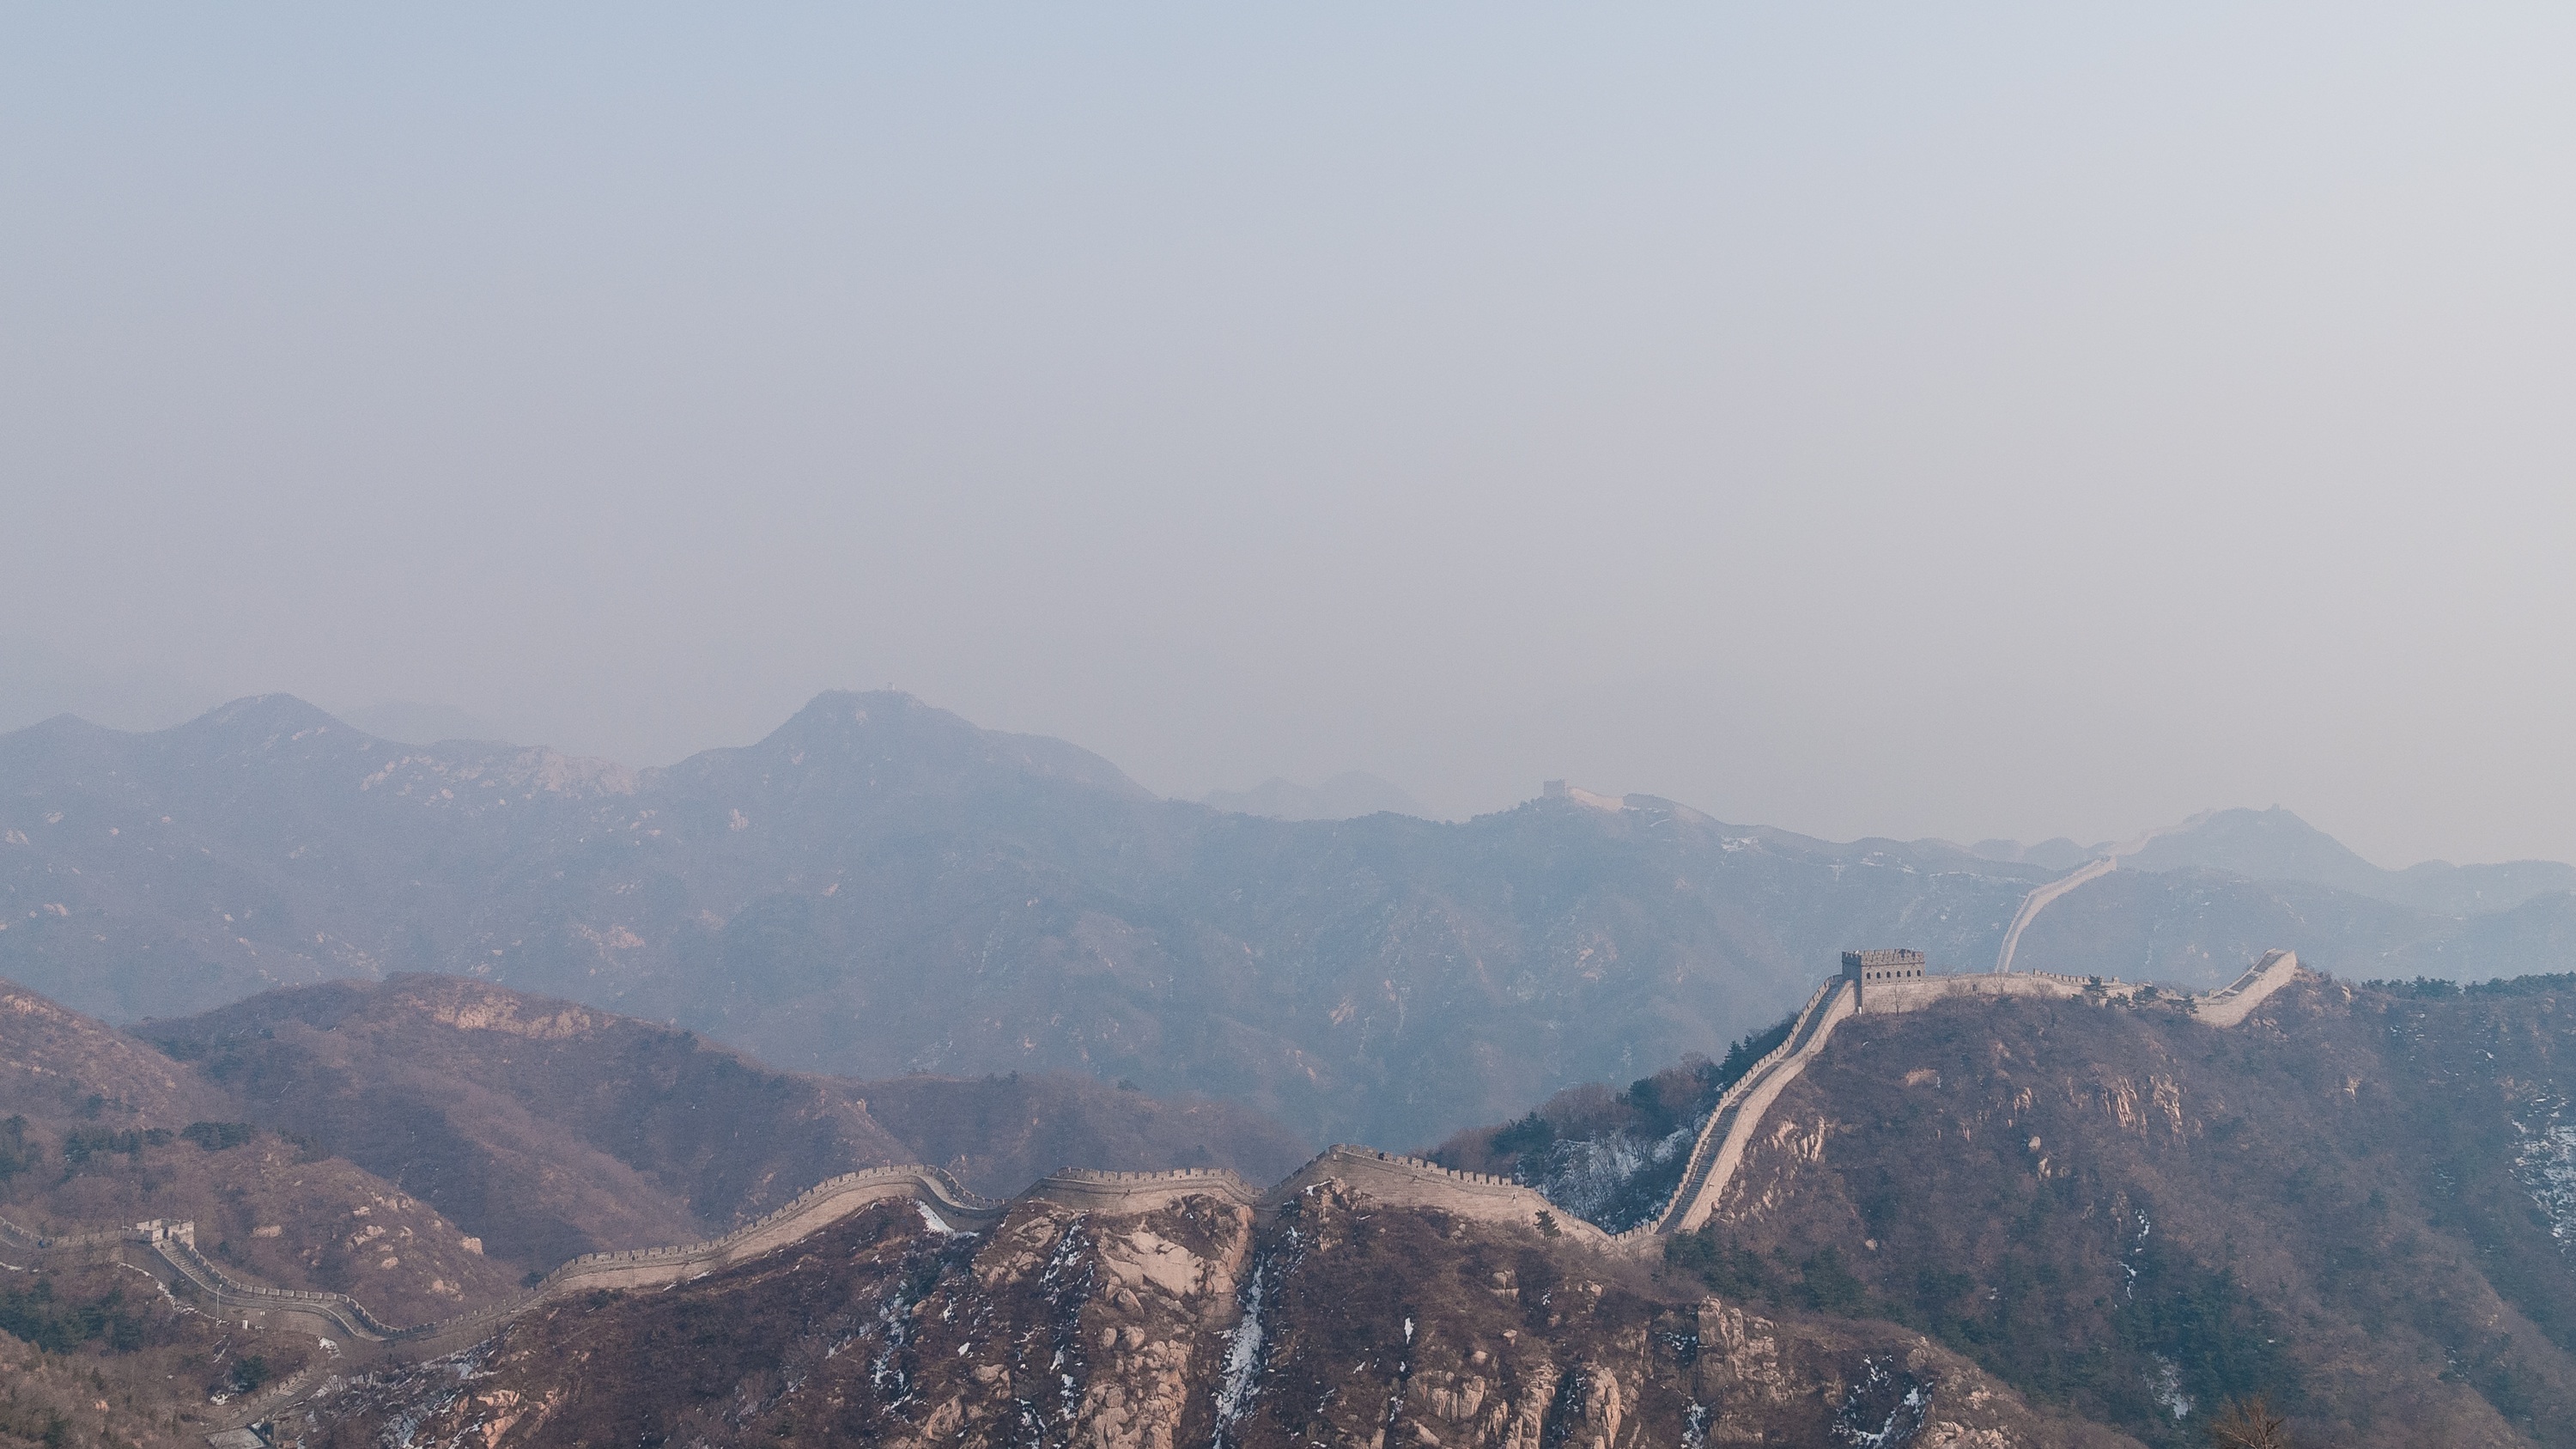
landscape, rock, wilderness, walking, mountain, morning, hill, adventure, wall, valley, mountain range, ridge, summit, great wall, plateau, china, landform, geographical feature, atmospheric phenomenon, mountainous landforms